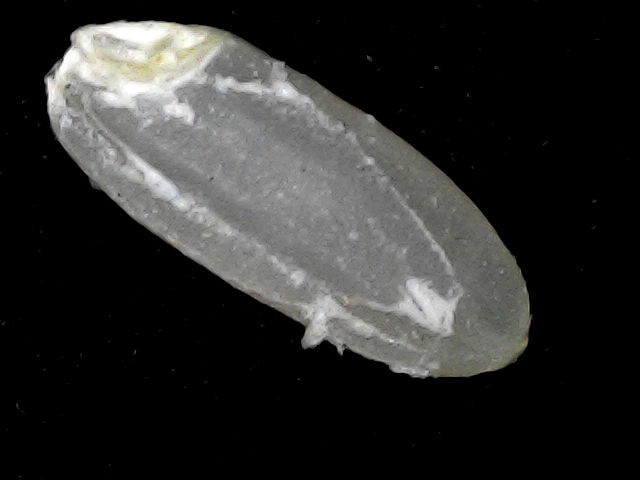
Rice variety: BD72